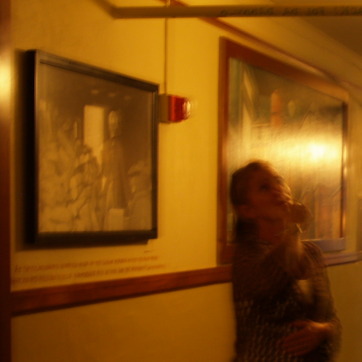
Material: painted